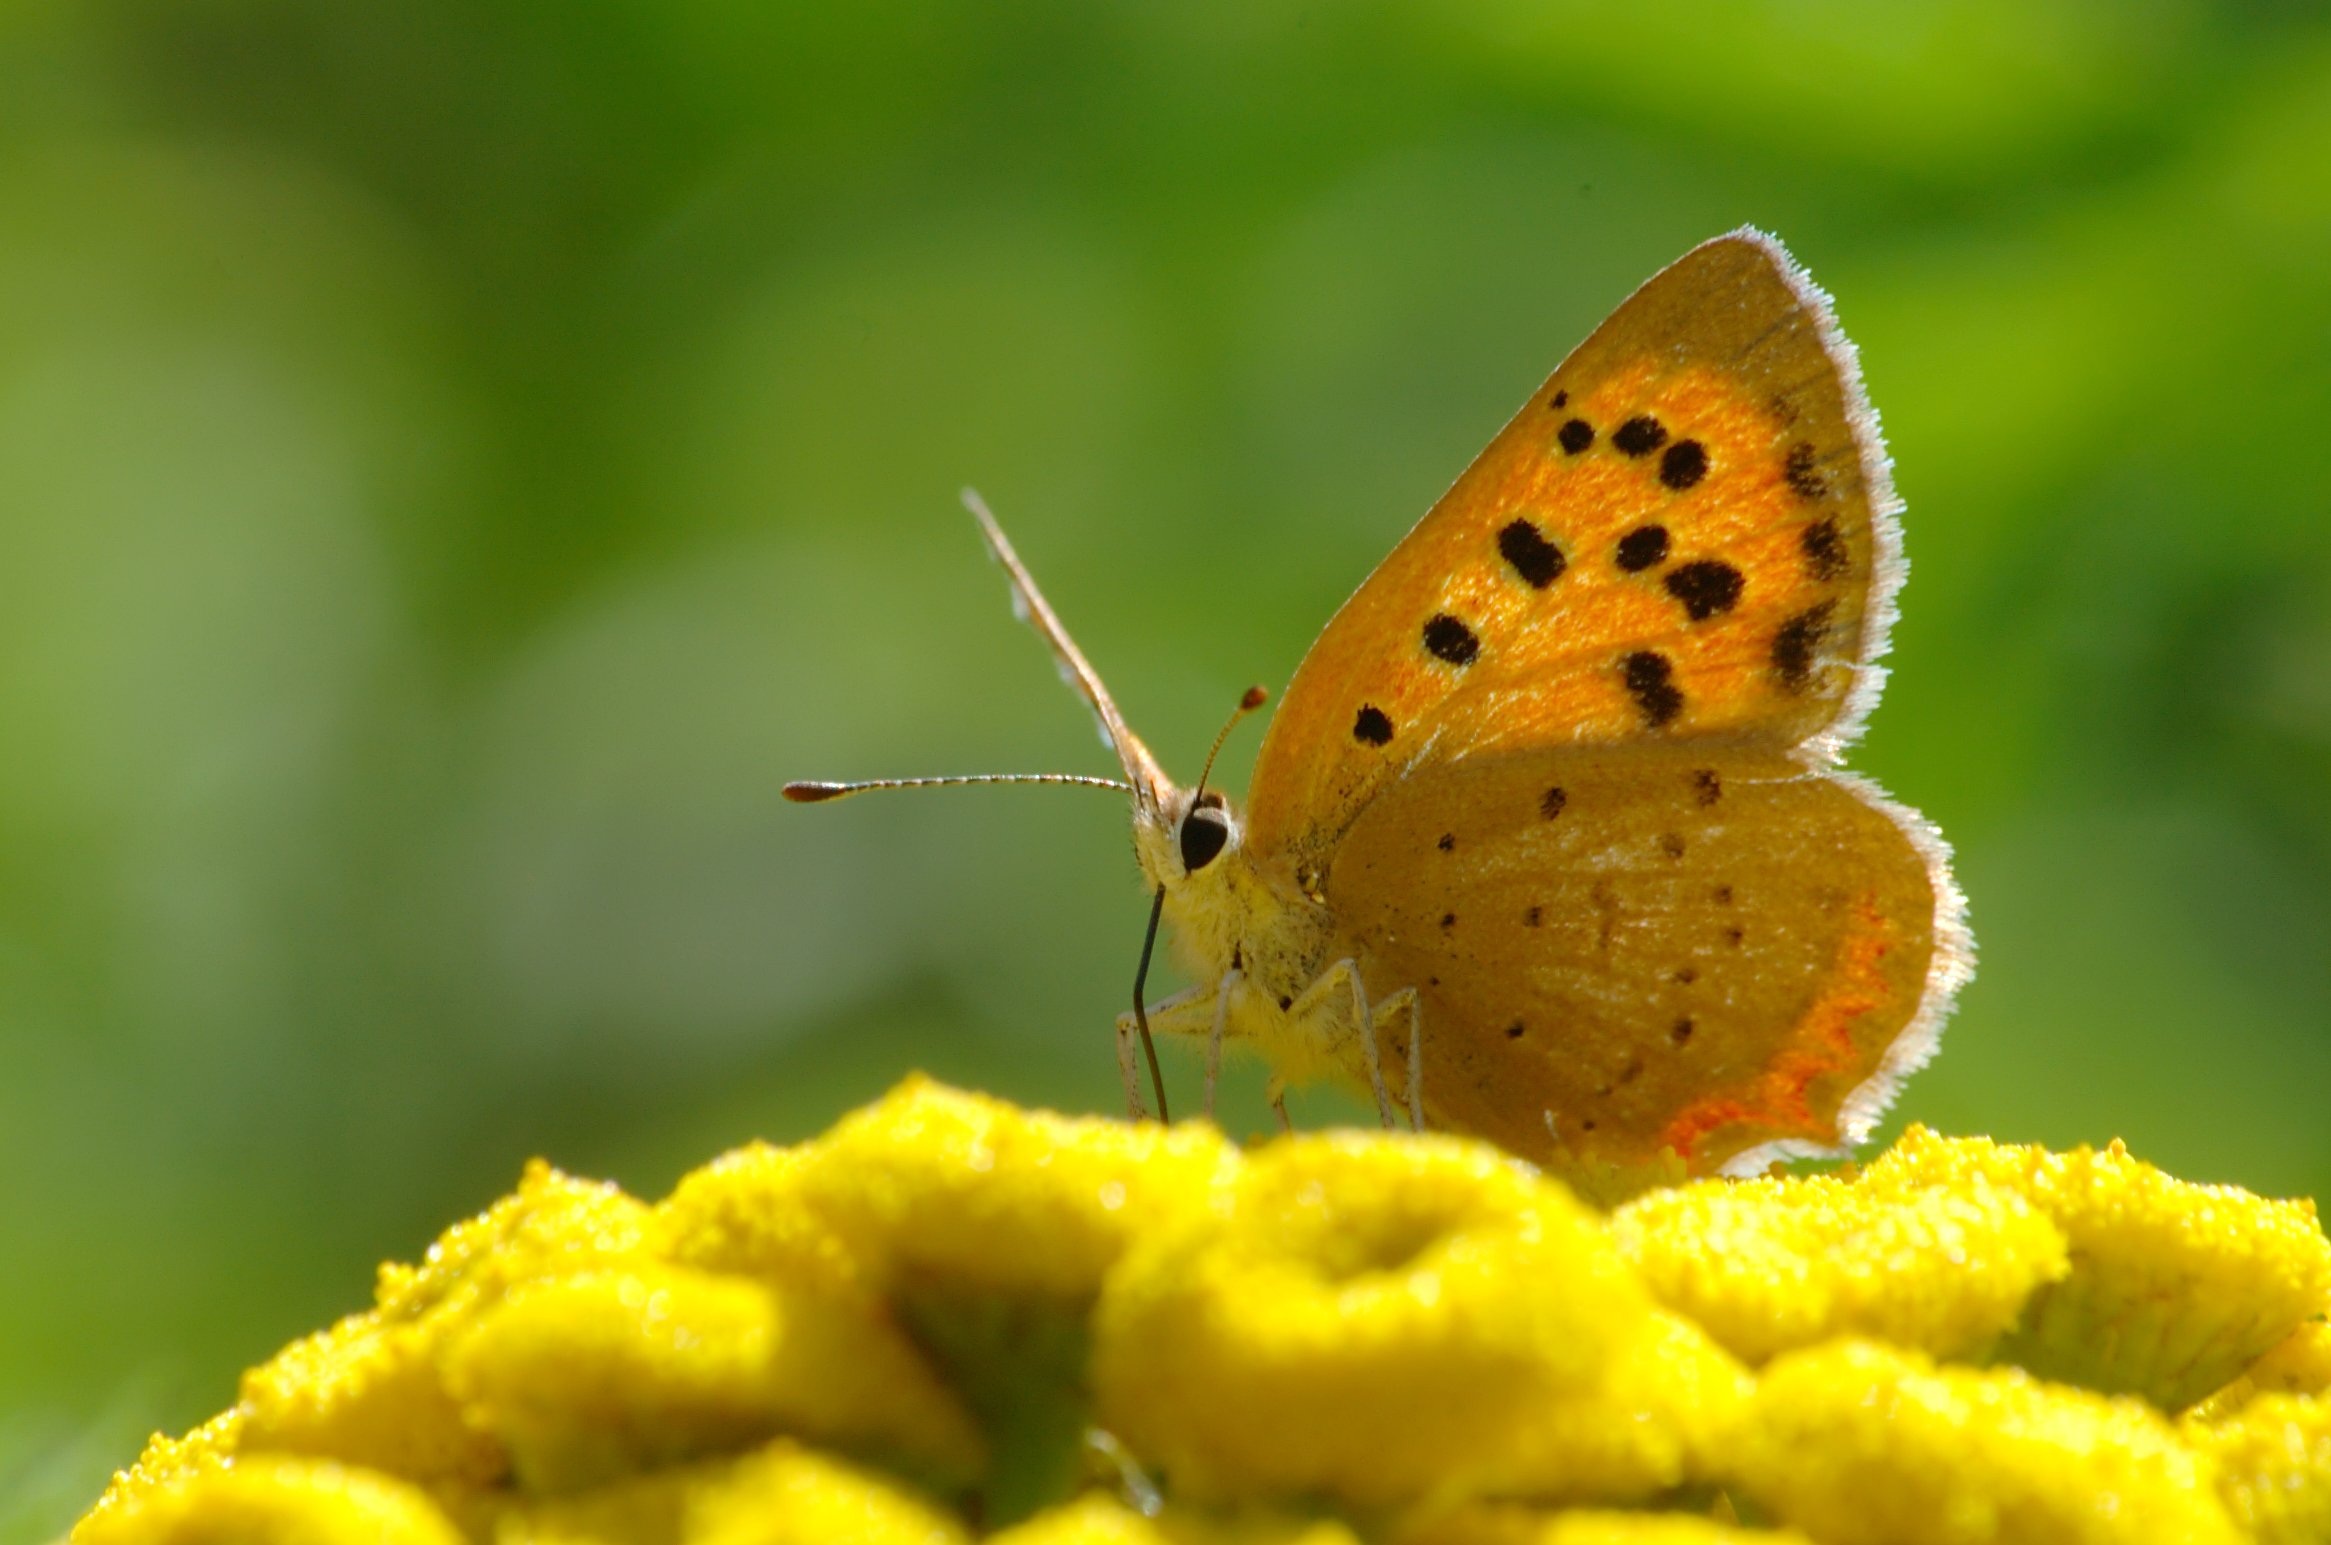
nature, photography, flower, summer, insect, moth, butterfly, yellow, fauna, invertebrate, close up, nectar, pieridae, macro photography, organism, arthropod, pollinator, moths and butterflies, lycaenid, brush footed butterfly, colias